Answer in natural language. How many DiningTables are visible in the scene? Choose between the following options: 0, 2, 1, 3 or 4
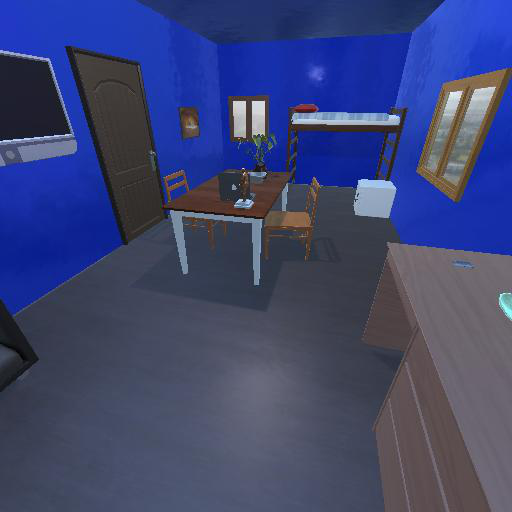
<answer>1</answer>